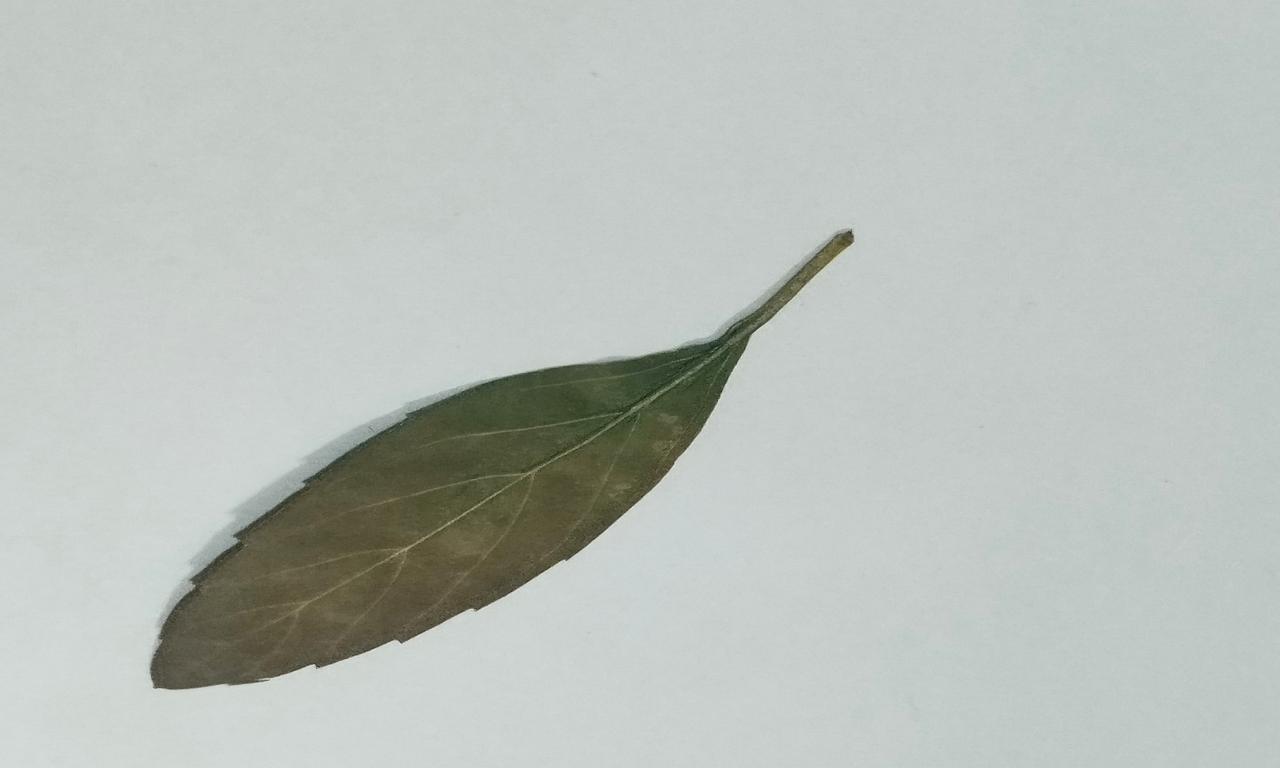
Label: Dried